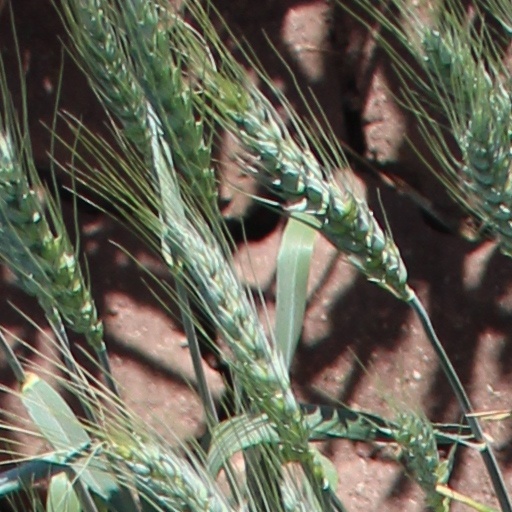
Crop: wheat